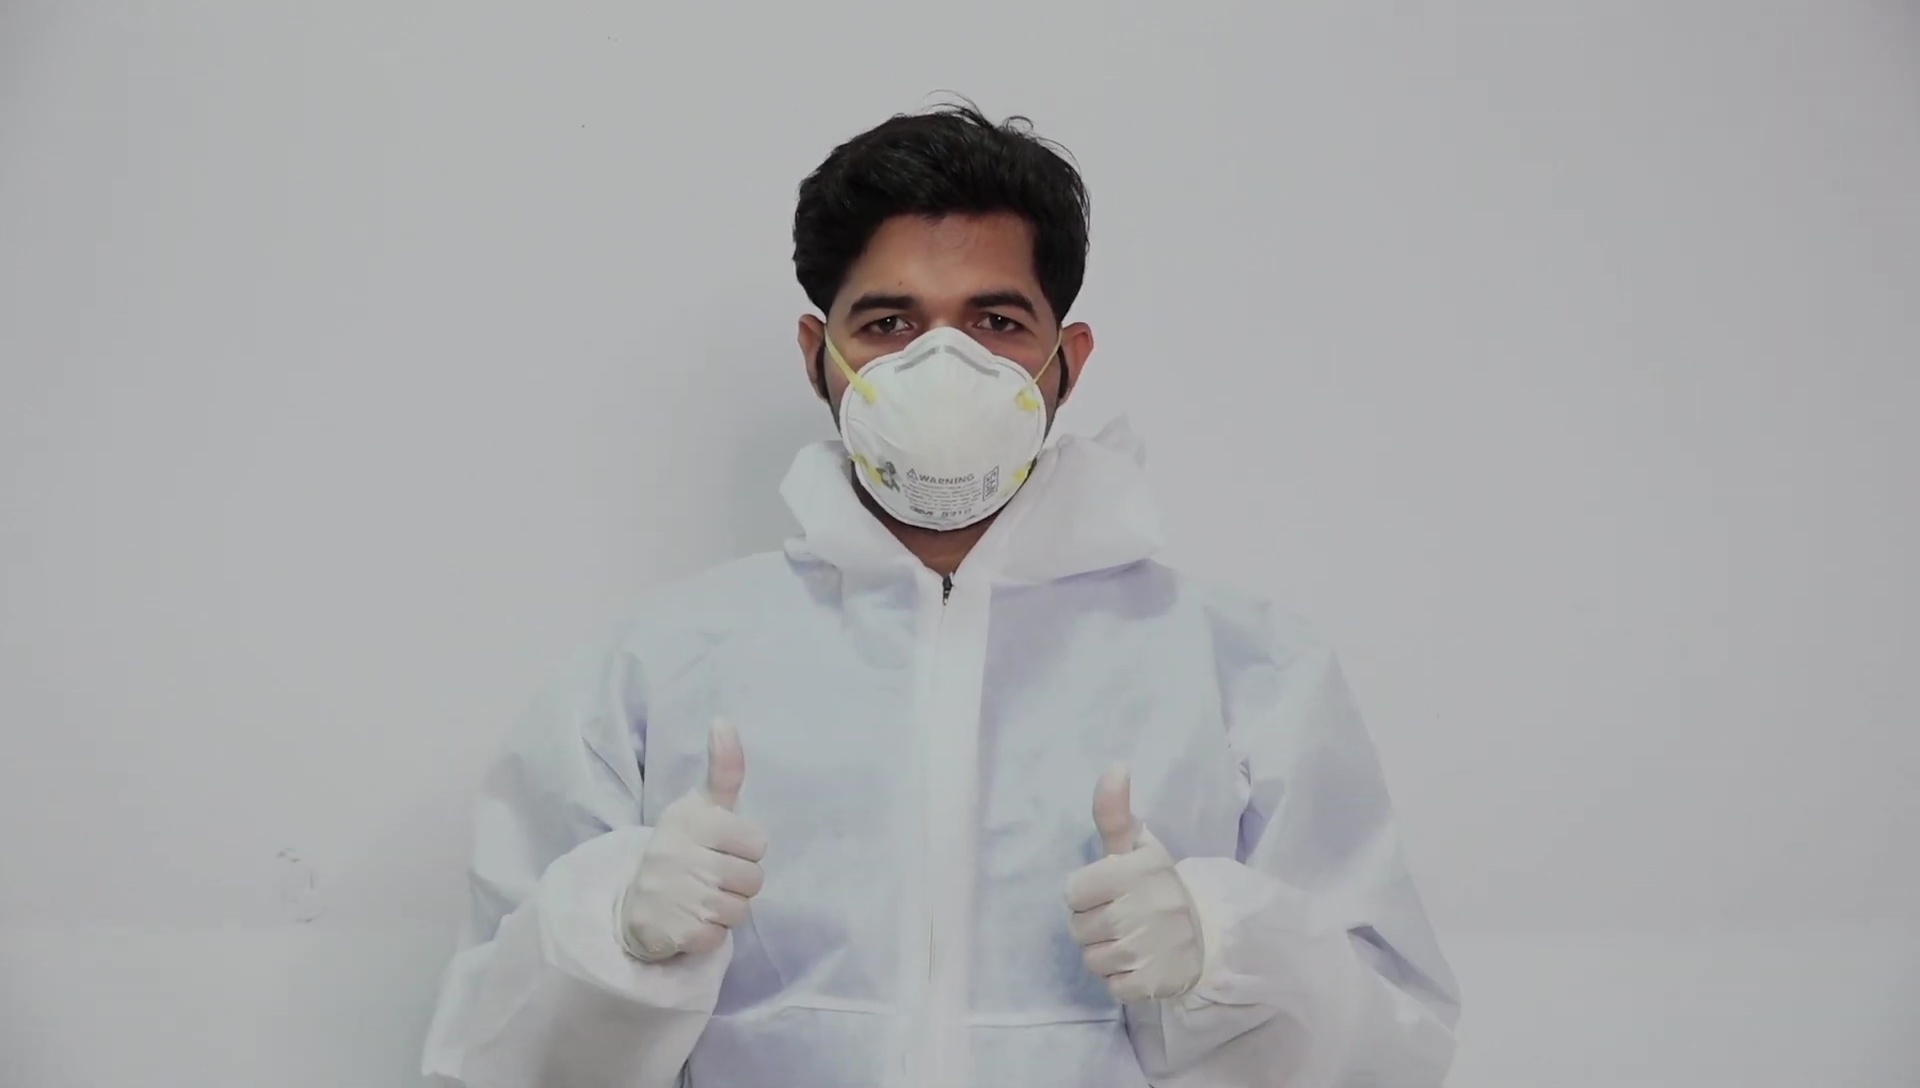
Objects detected:
Mask
Gloves
Gloves
Coverall